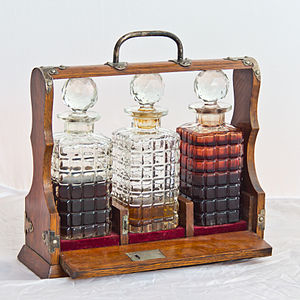
Tantalus (kabinet)
En Tantalus er et lille trækabinet, der indeholder to eller tre karafler. Dens definerende egenskab er, at den har en lås og en nøgle. Formålet er at forhindre uautoriserede personer i at drikke indholdet, mens den stadig gør det muligt at udstille indholdet. Navnet referer til den utilfredsstillede karakter Tantalos fra den græske mytologi.